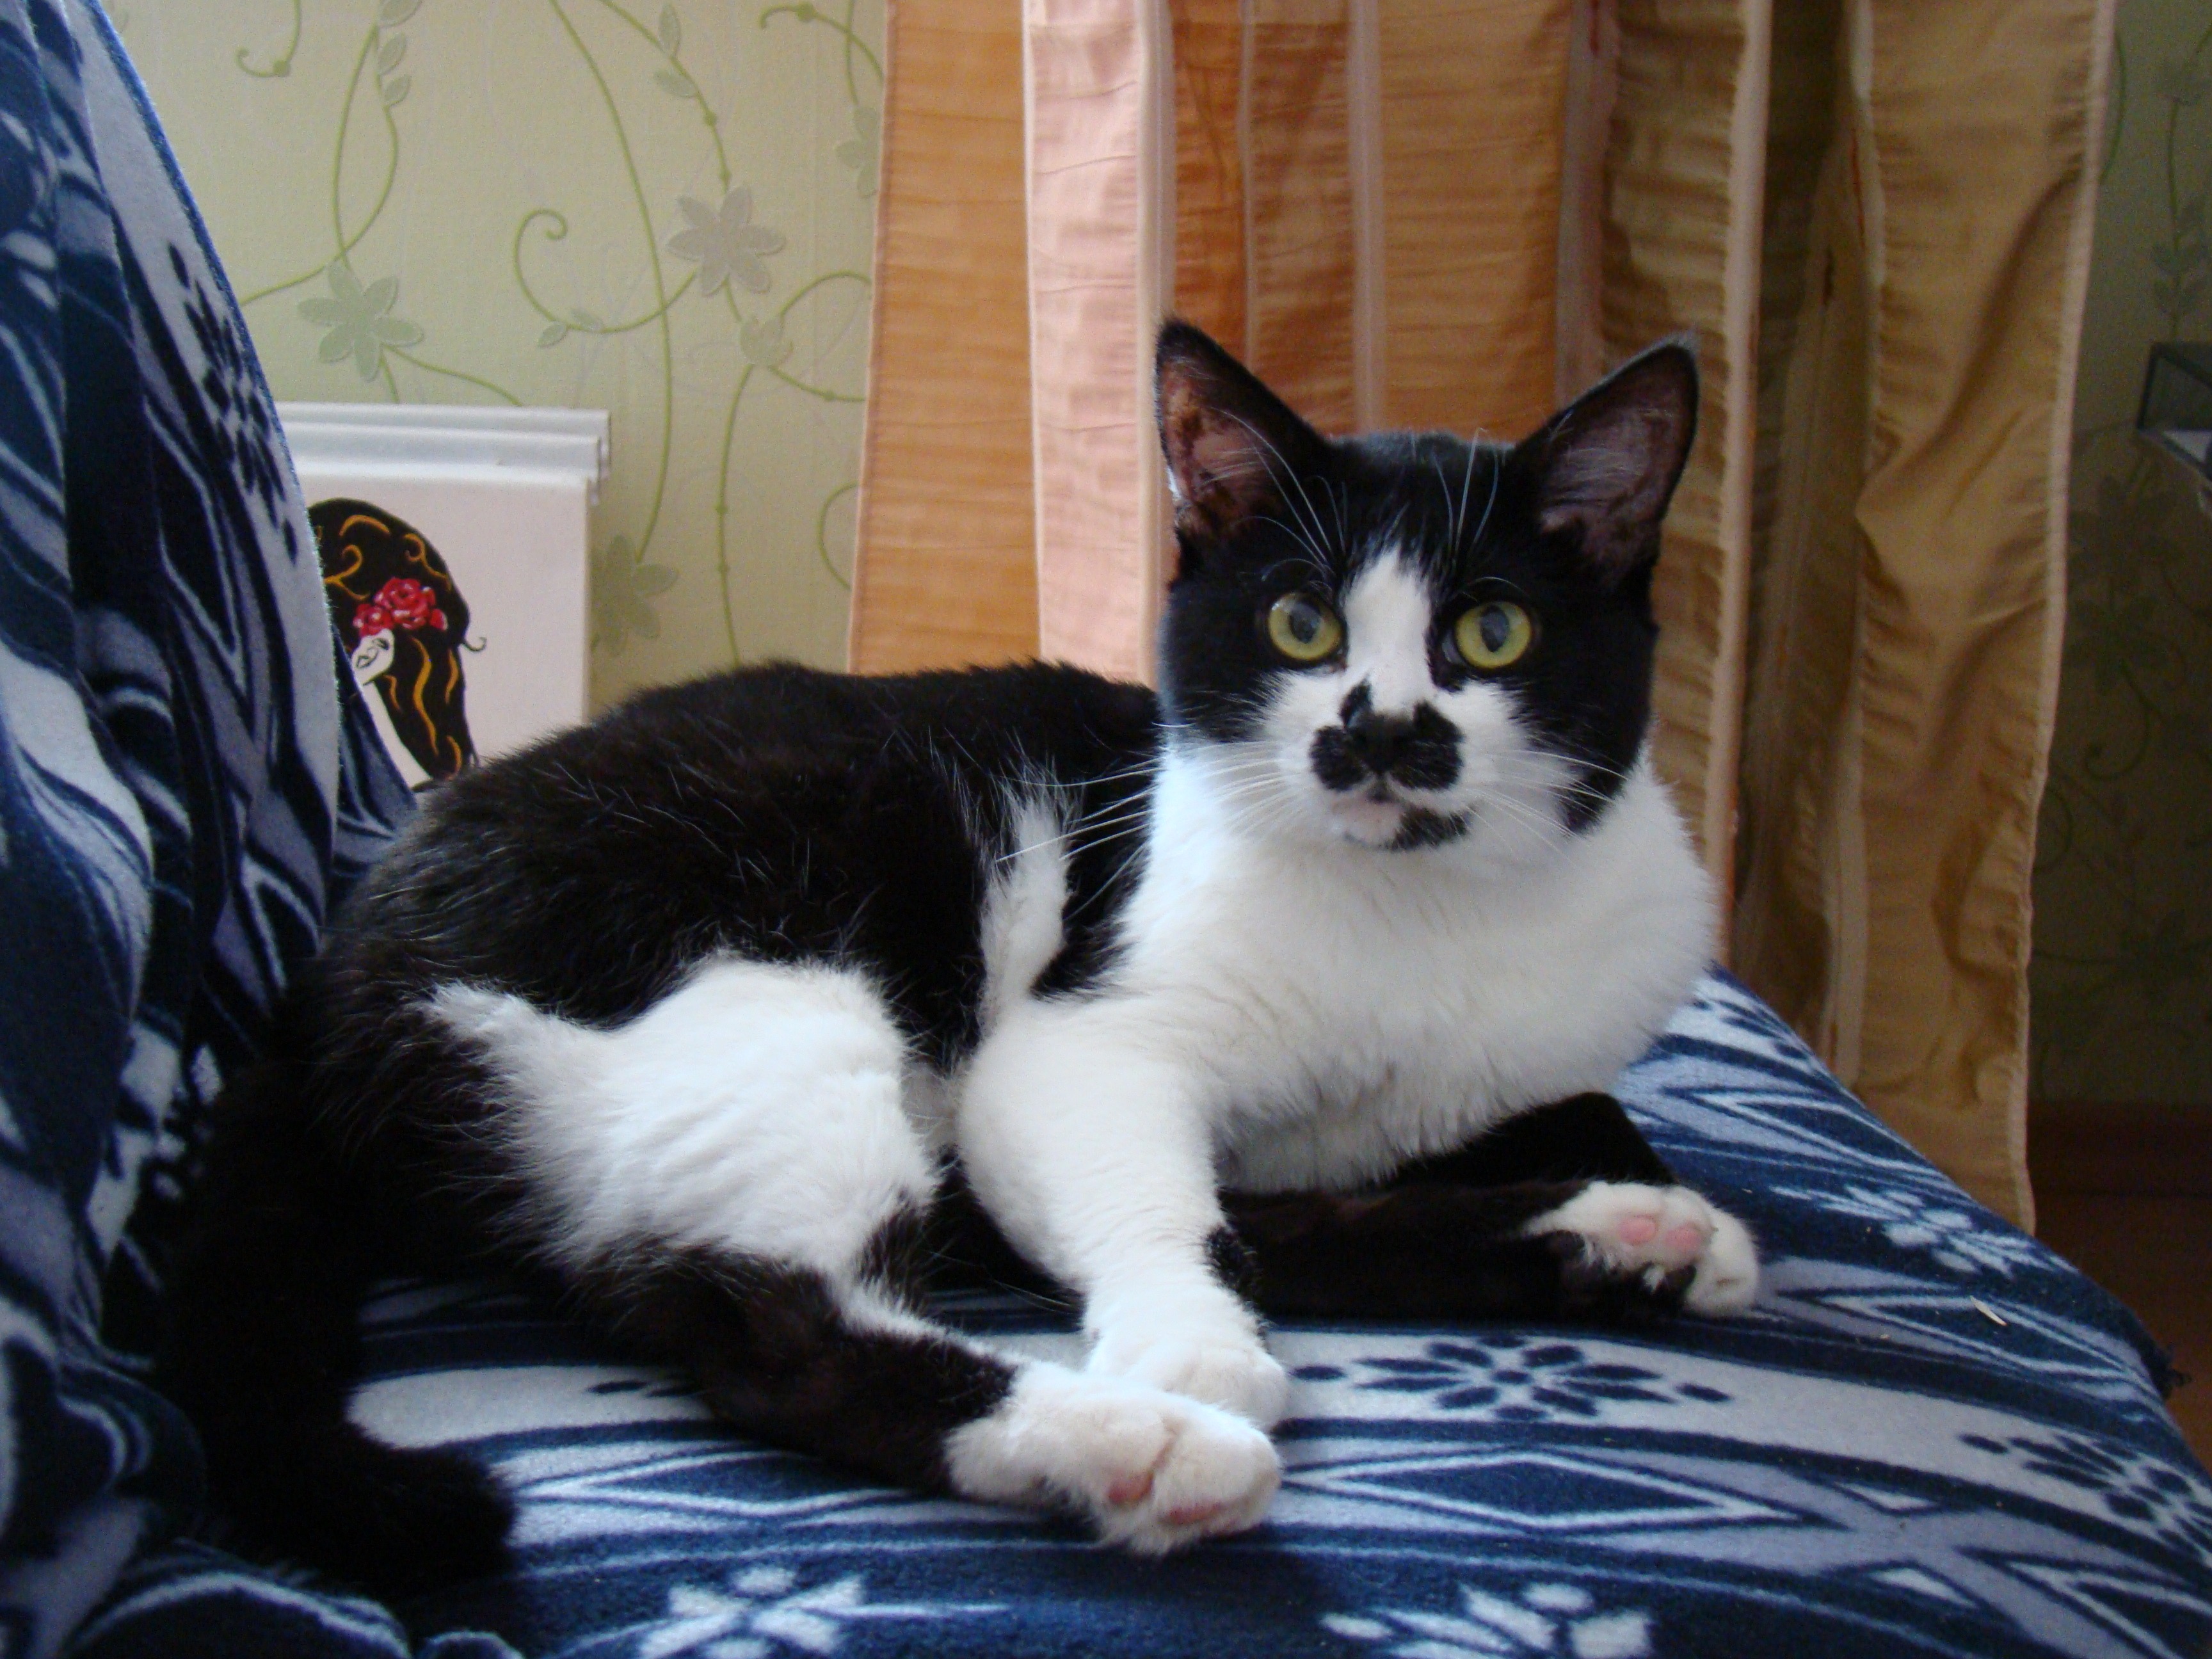
black and white, pet, kitten, cat, mammal, closeup, cats, whiskers, animals, vertebrate, european shorthair, small to medium sized cats, cat like mammal, domestic short haired cat, scottish straight